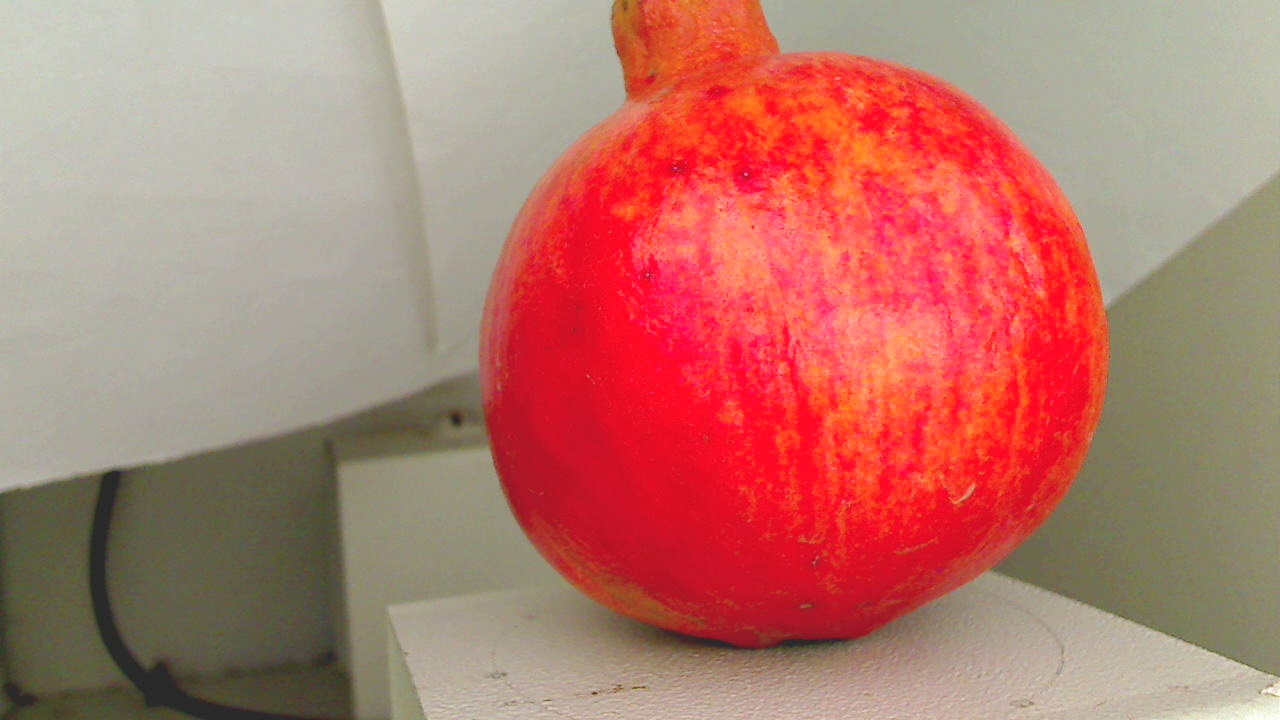
Grade: grade-1
Quality: quality-1